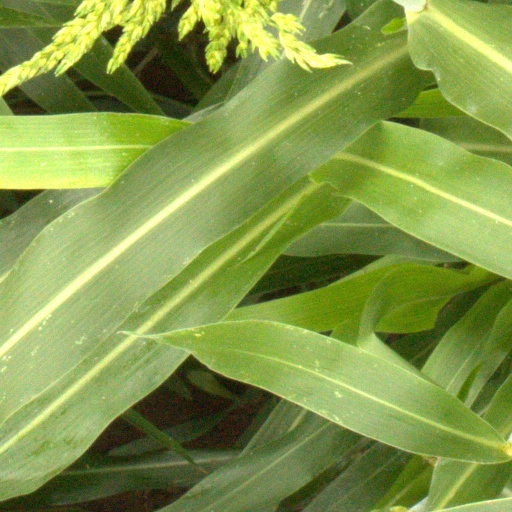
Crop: sorghum